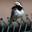
Label: bird